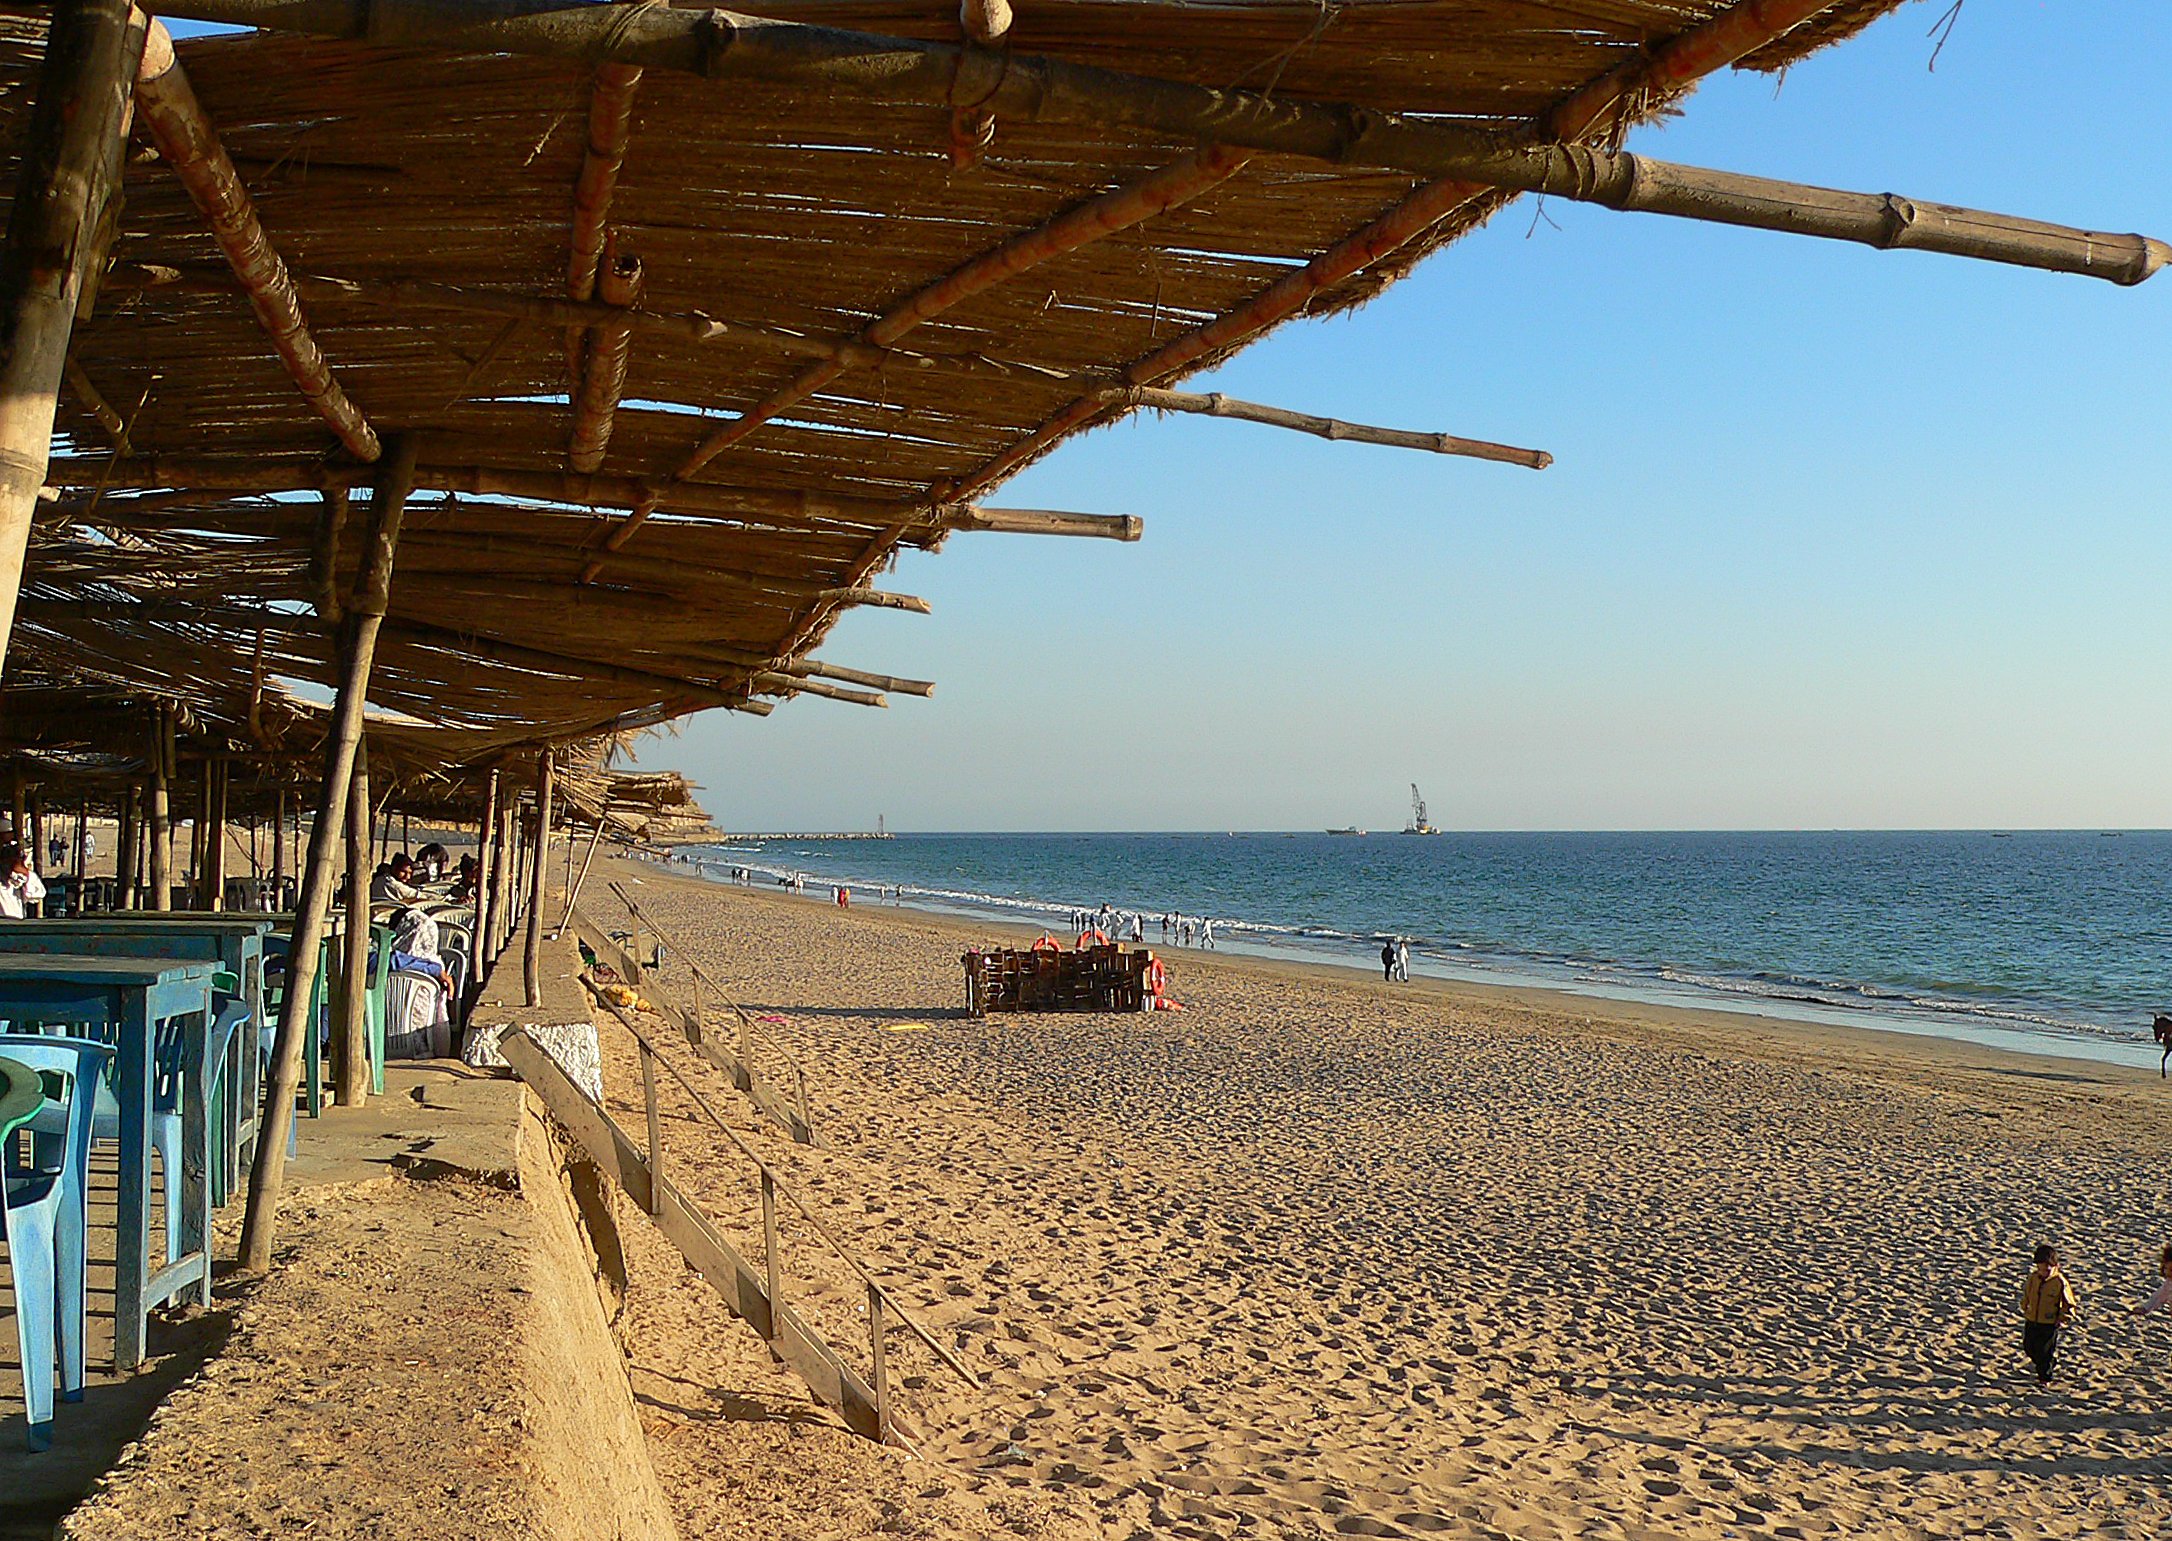
natural, water, sky, beach, azure, wood, shade, coastal and oceanic landforms, travel, horizon, landscape, Tints and shades, leisure, sand, shore, coast, ocean, tropics, tourism, vacation, caribbean, arecales, sea, soil, tree, People on beach